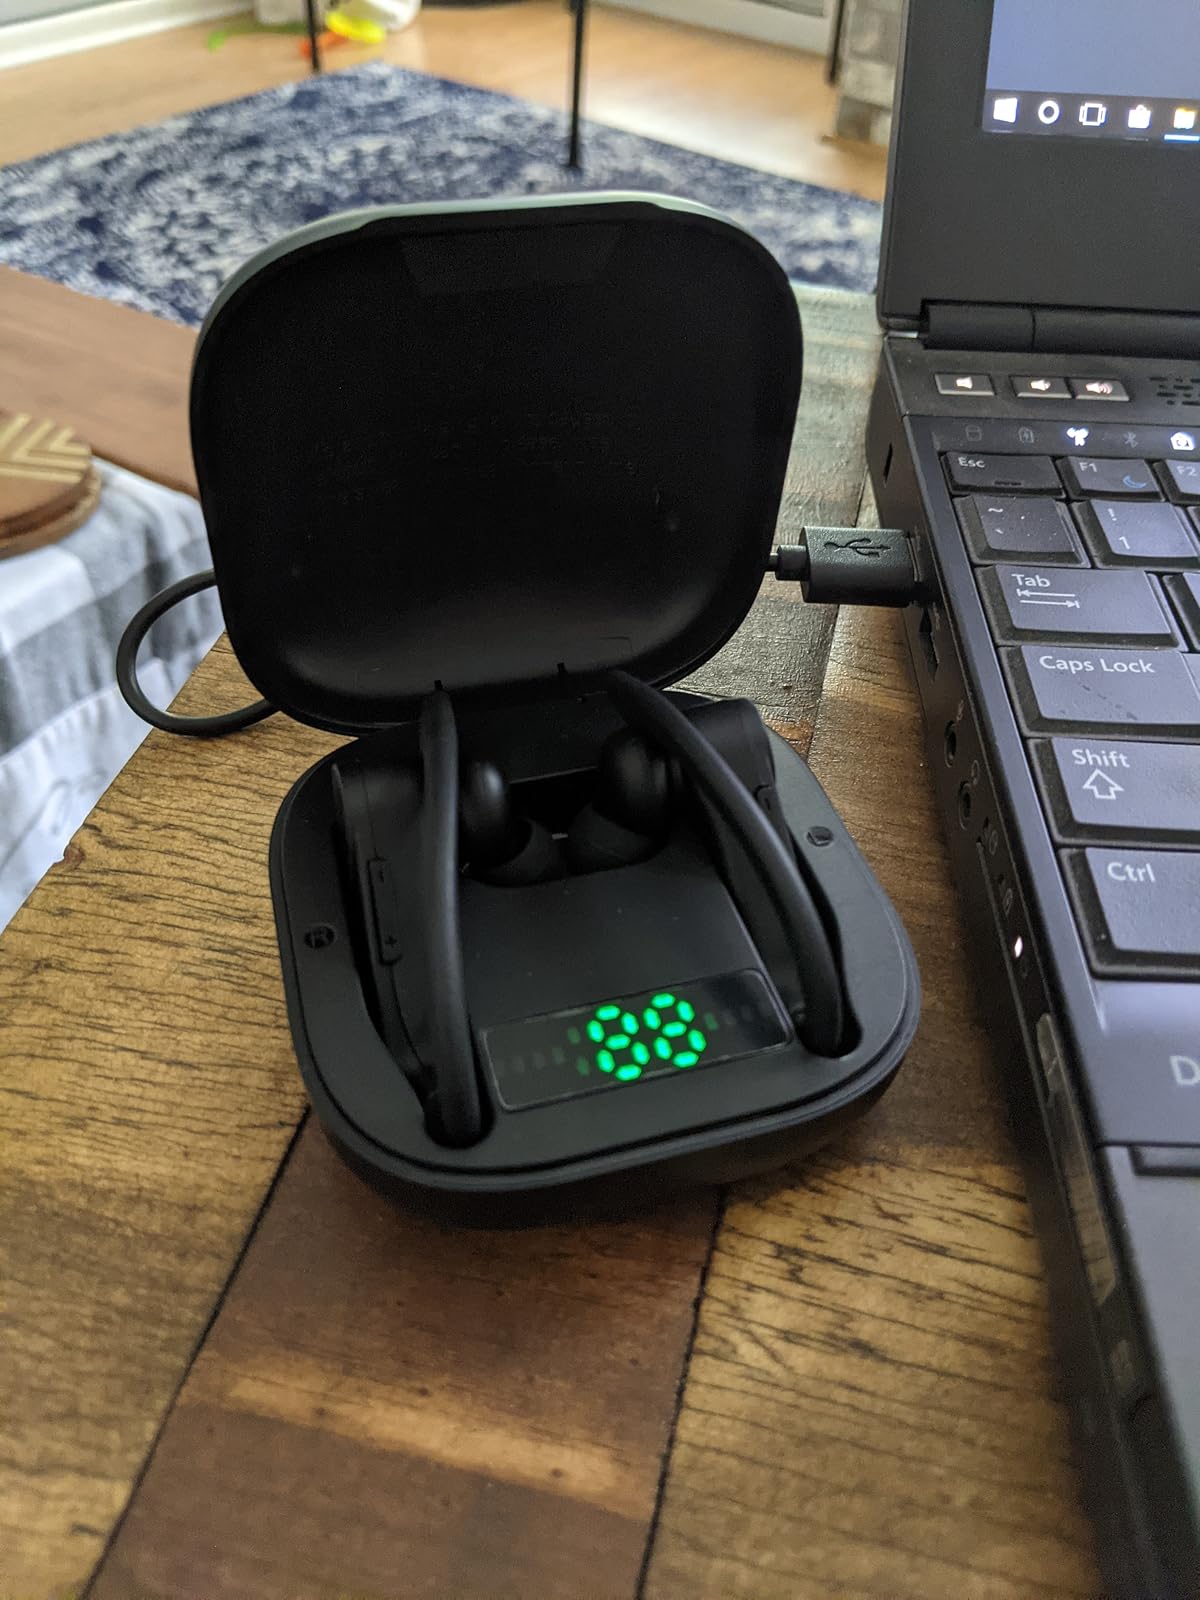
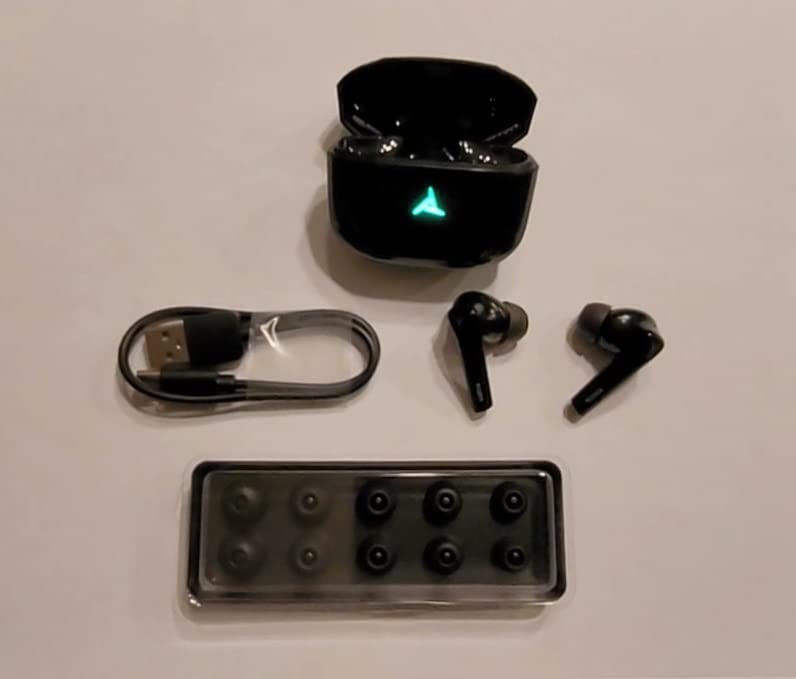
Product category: earbuds
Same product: no